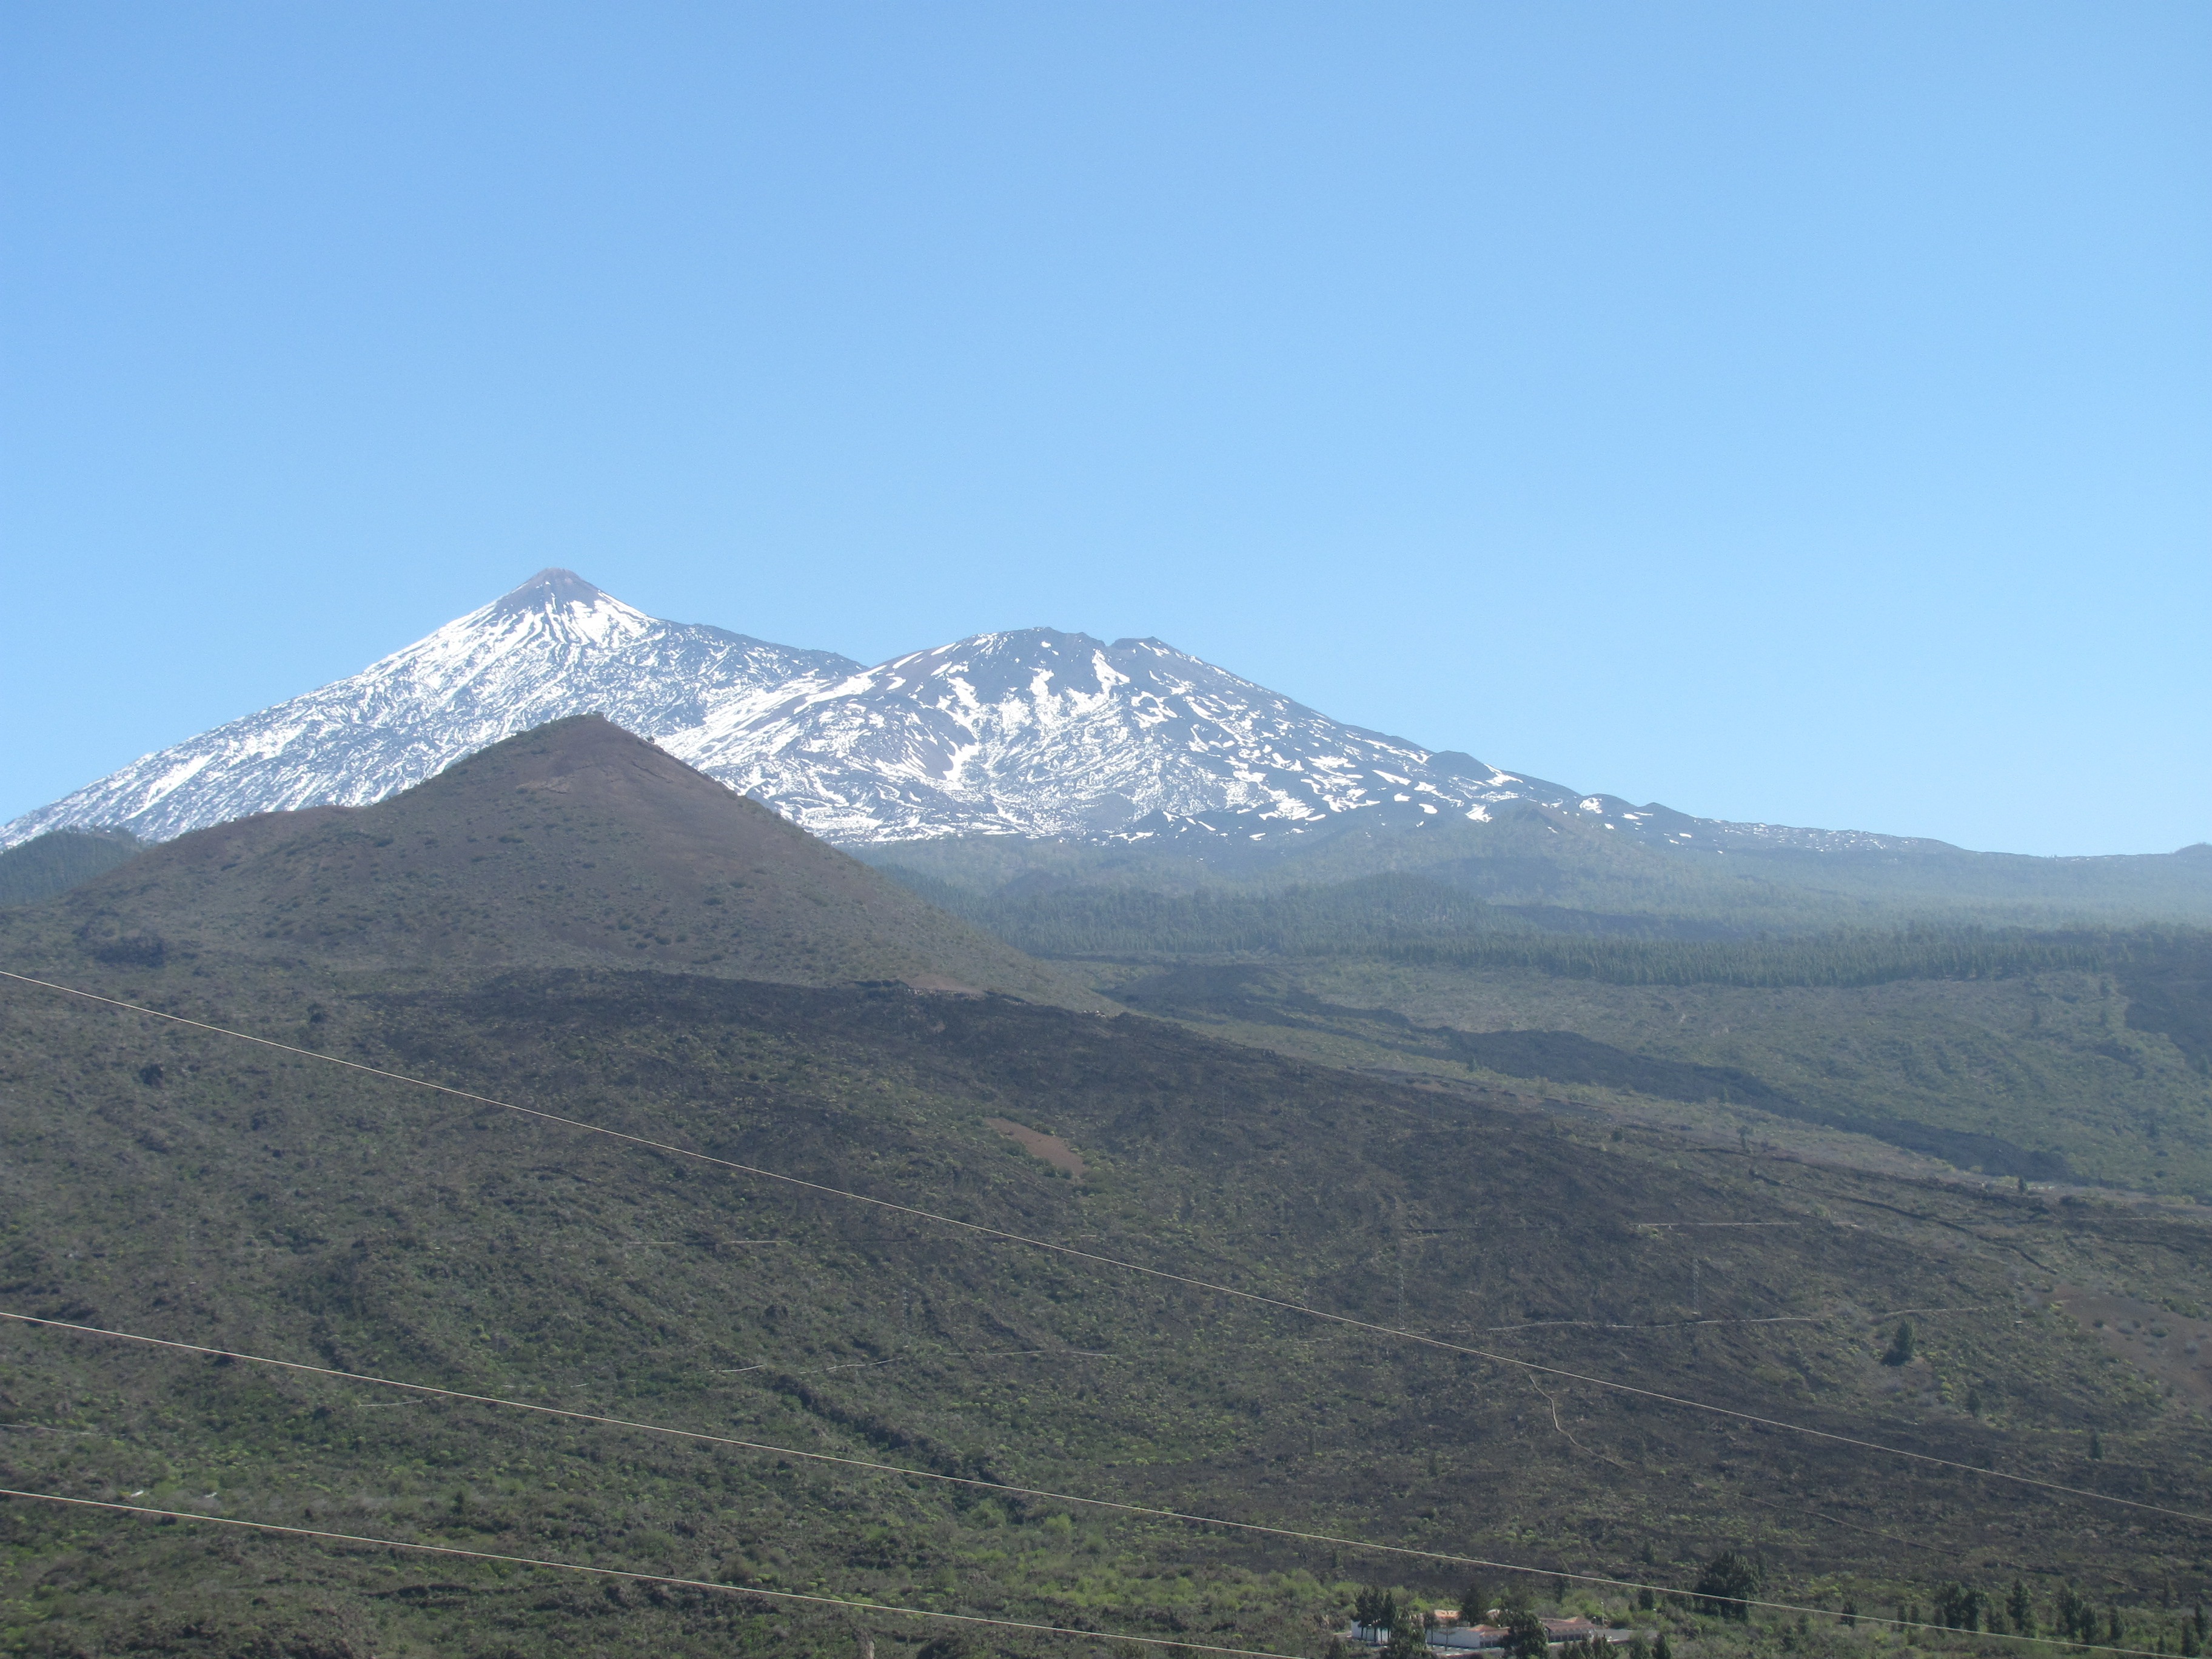
landscape, nature, wilderness, mountain, sky, sun, hill, mountain range, spring, highland, ridge, plain, summit, blue sky, spain, mountains, plateau, beautiful, tenerife, fell, canary islands, teide, landform, stratovolcano, mountain pass, teide national park, geographical feature, mountainous landforms